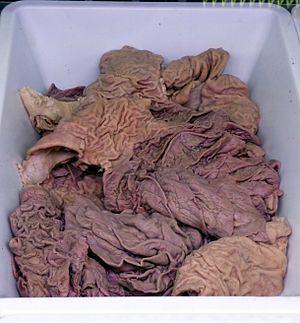
Le lampredotto est une spécialité culinaire italienne, qui fait partie aussi de la cuisine de rue. C'est un « plat pauvre » typique de la cuisine florentine, constitué par la caillette, qui est l'une des quatre poches de l'estomac des bovins. Il est très répandu dans la ville de Florence où des kiosques spécialisés sont tenus par des lampredottai, c'est-à-dire des vendeurs de lampredotto.